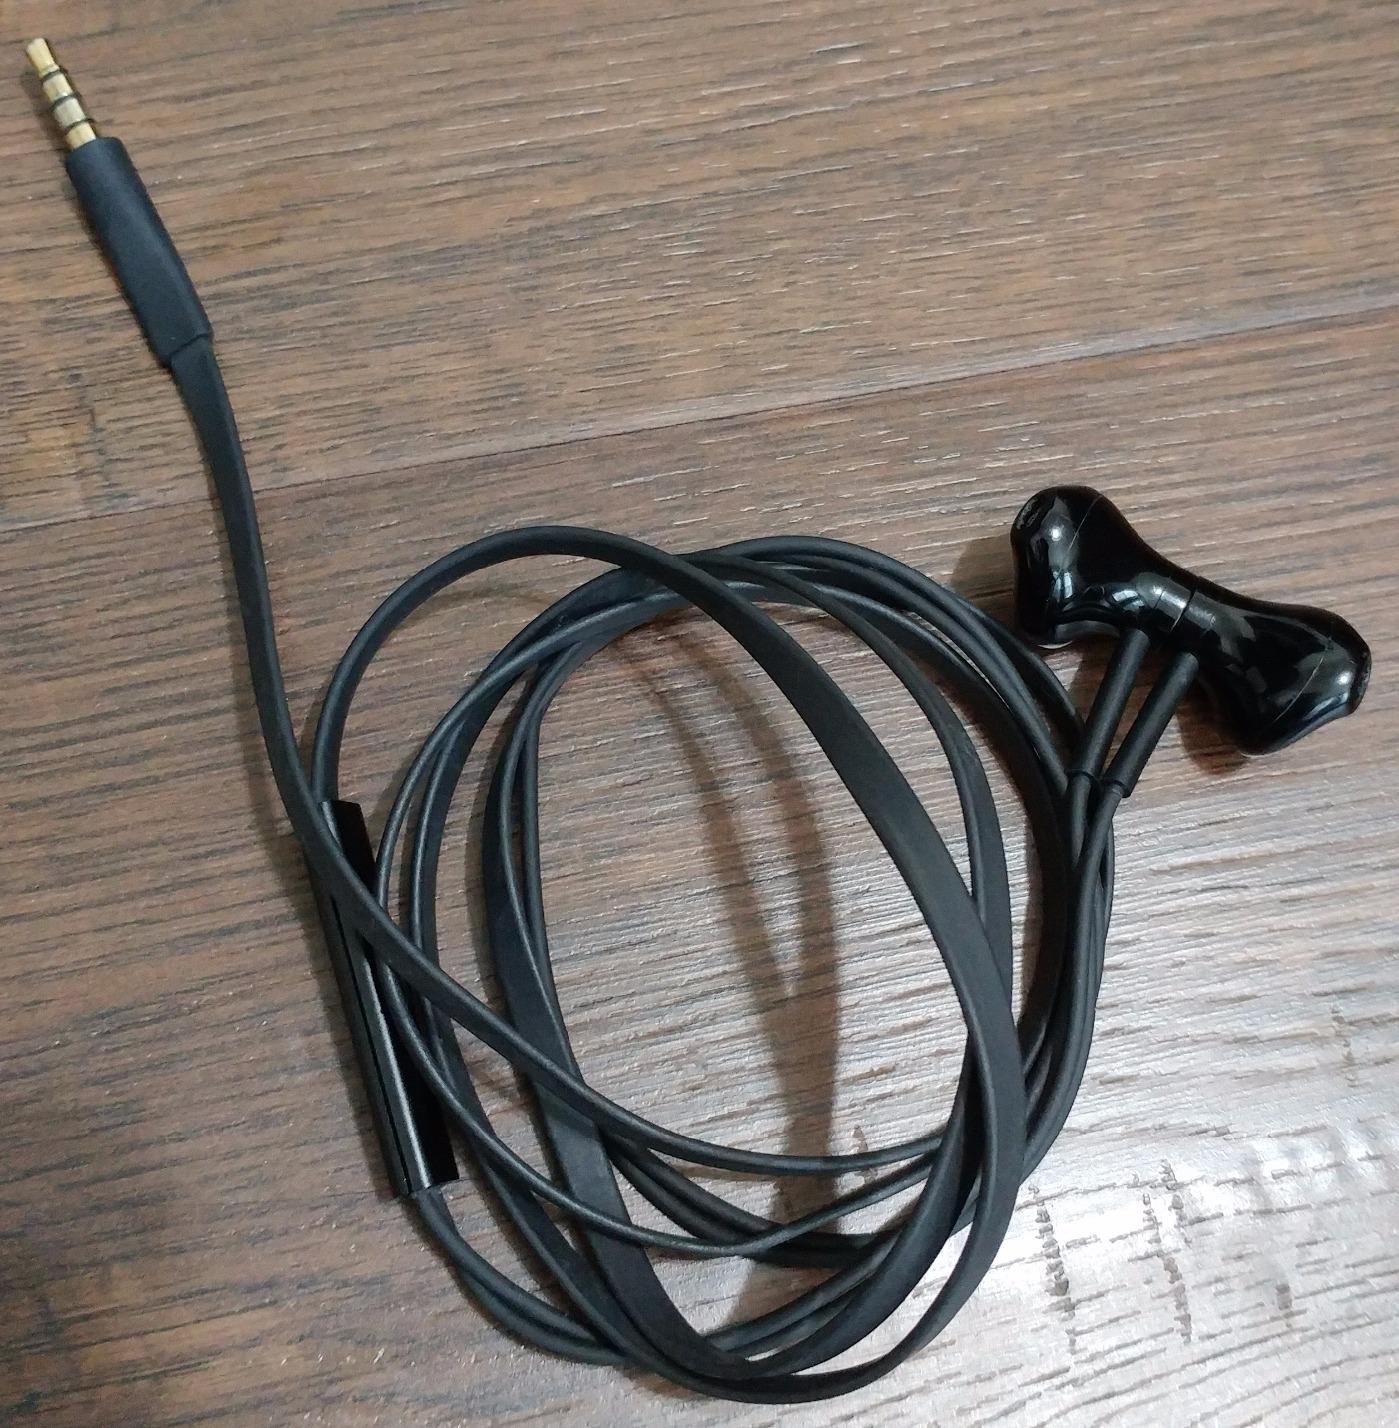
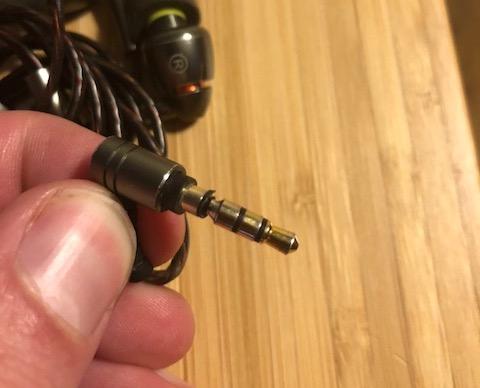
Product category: headphones
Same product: no